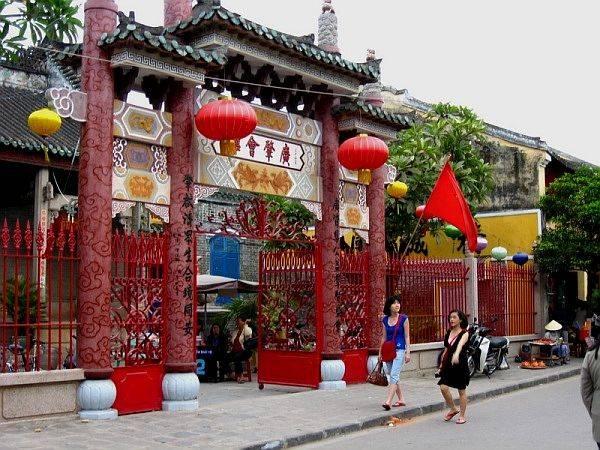
có một vài chiếc đèn lồng được treo ở trước cửa của ngôi chùa